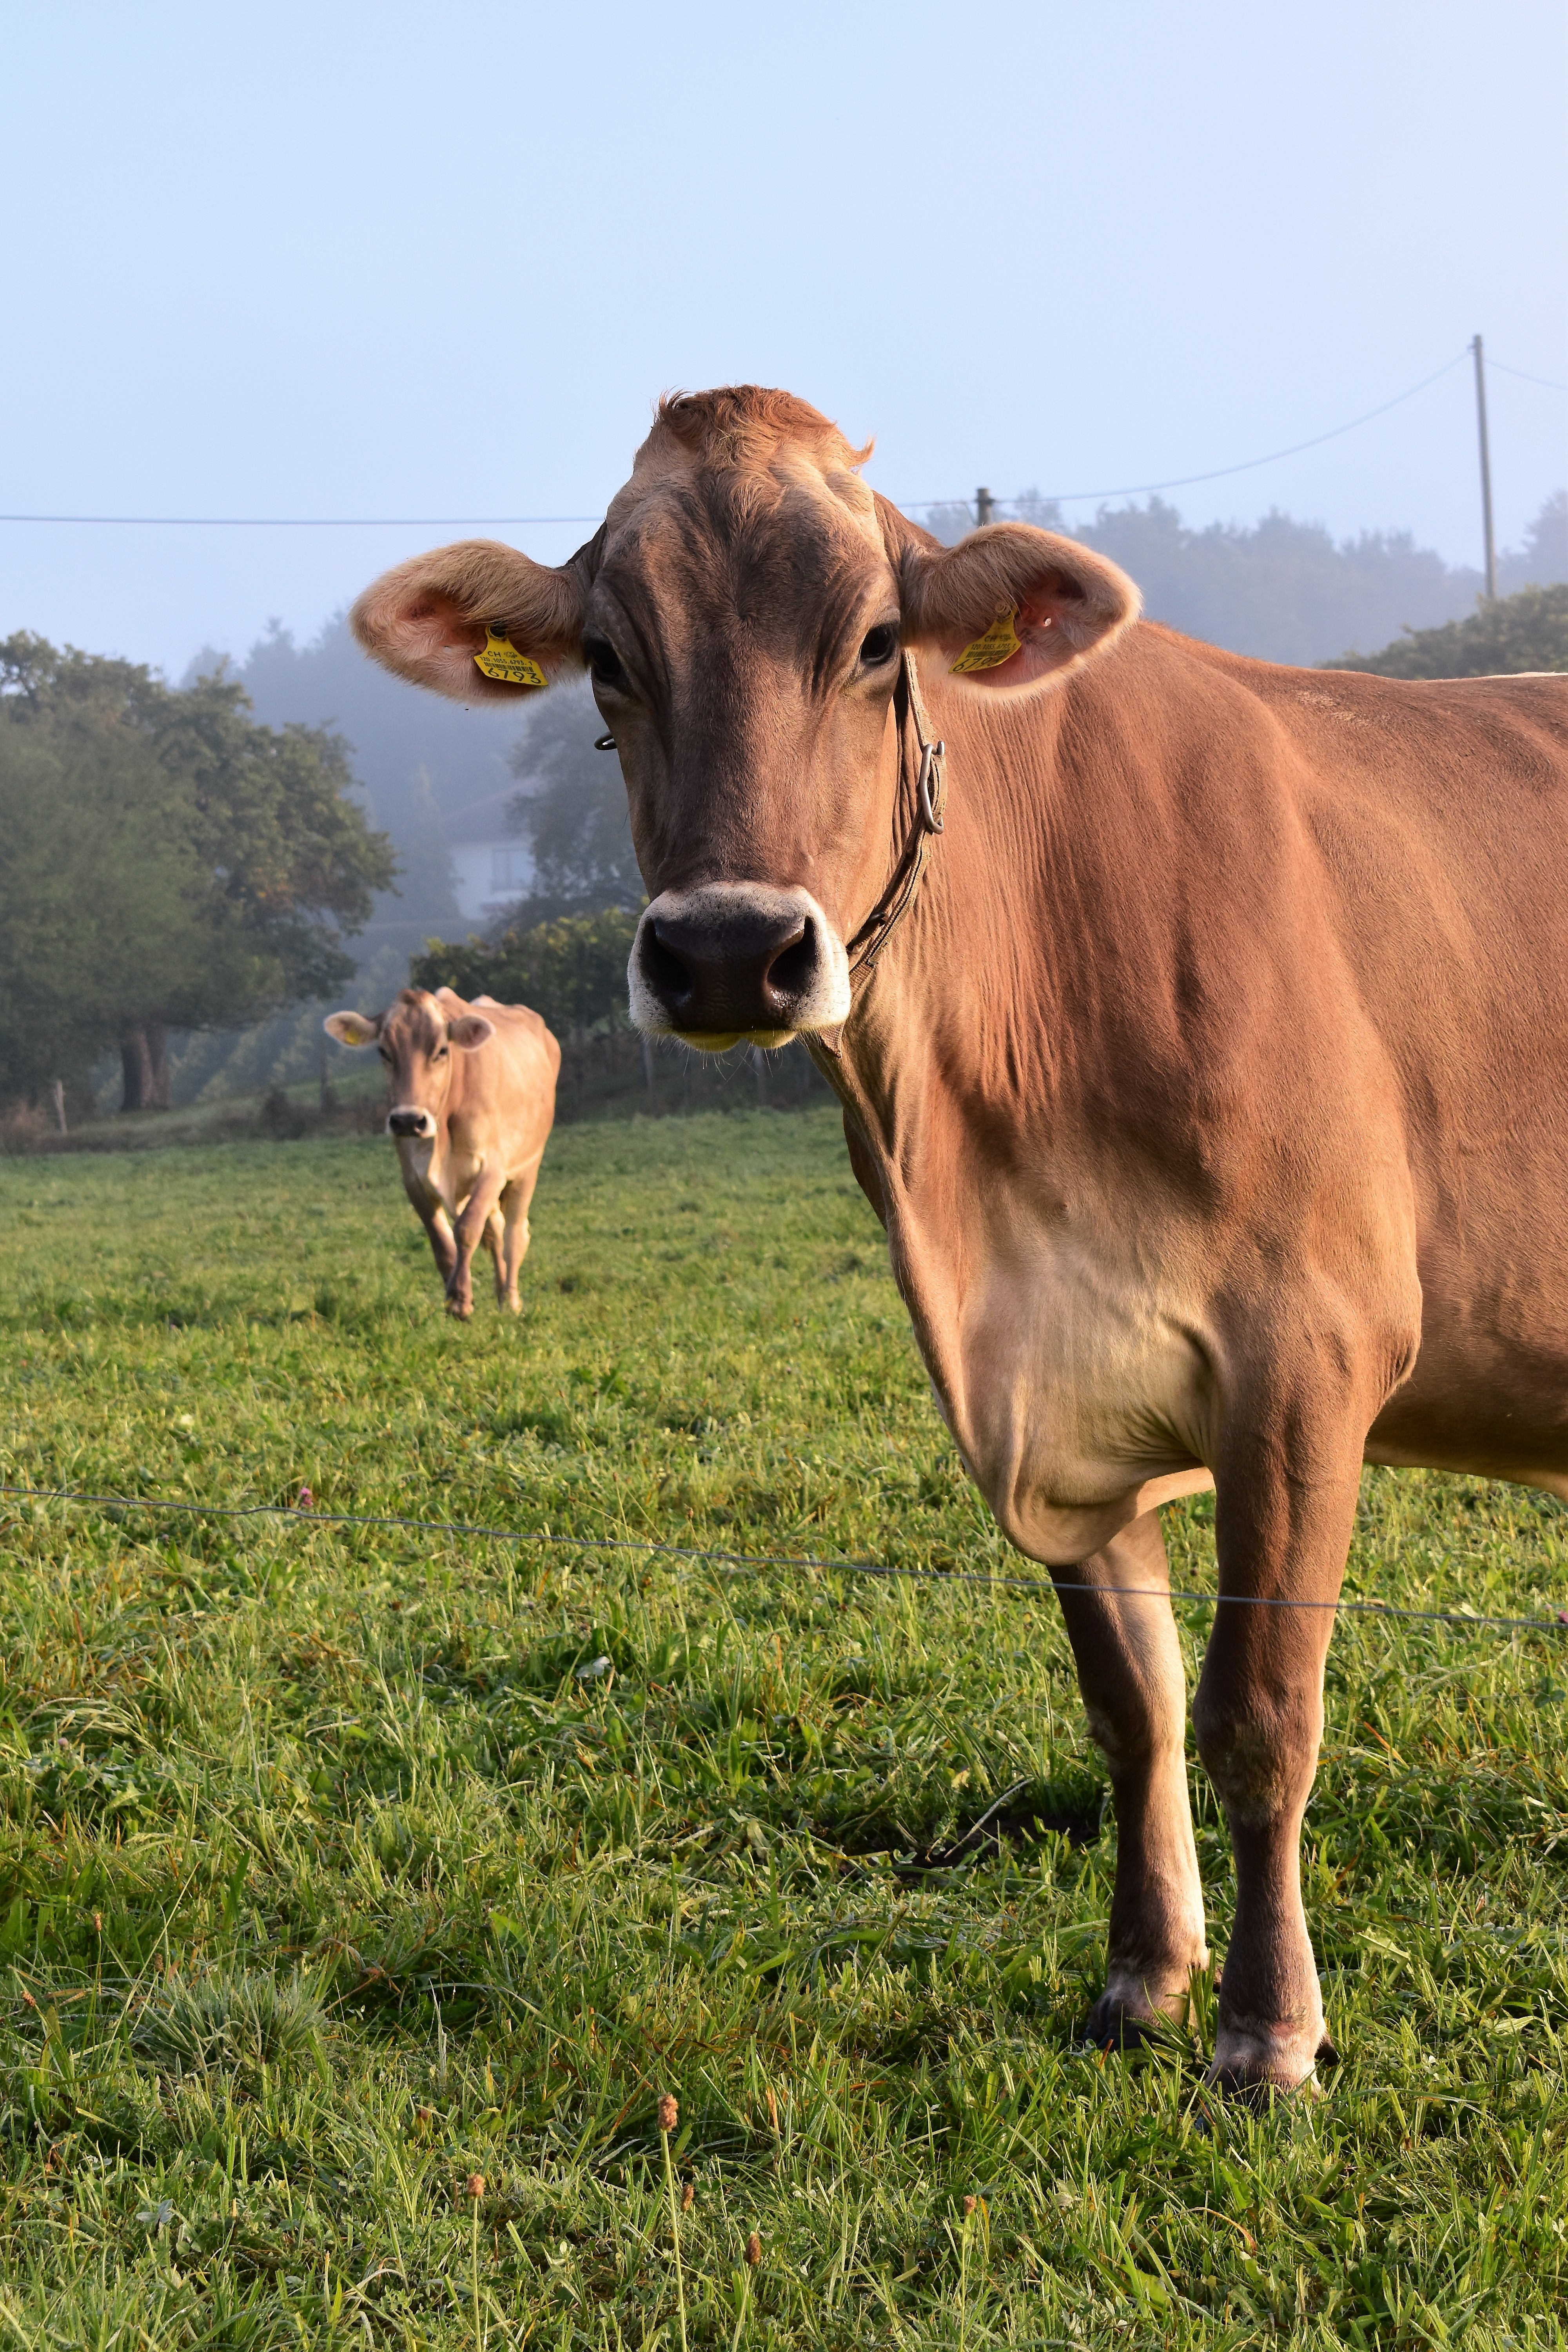
landscape, nature, grass, field, farm, meadow, prairie, animal, cow, cattle, pasture, grazing, livestock, mammal, agriculture, close, fauna, cows, bull, grassland, vertebrate, habitat, ruminant, alm, rural area, dairy cow, cattle like mammal, cow goat family